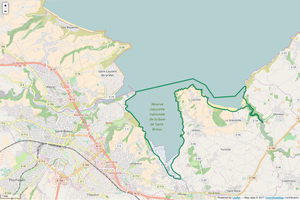
Périmètre de la RNN de la Baie de Saint-Brieuc
La réserve naturelle nationale de la baie de Saint-Brieuc est une réserve naturelle nationale située en Bretagne. Classée en 1998, elle occupe une surface de 1 140 hectares dans la partie sud de la baie de Saint-Brieuc.